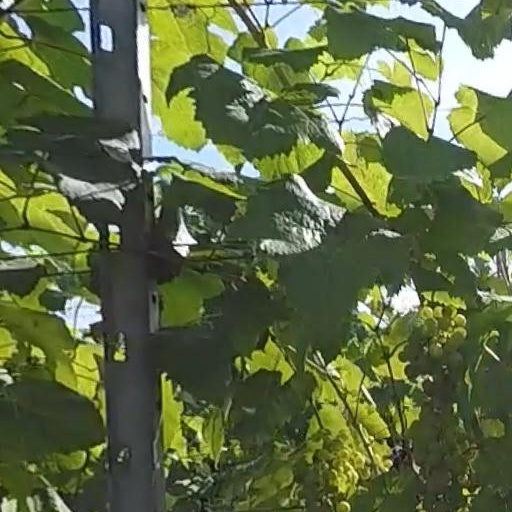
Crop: grape